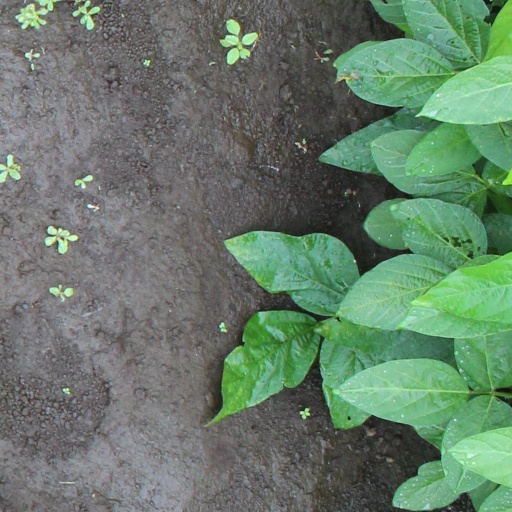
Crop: soybean